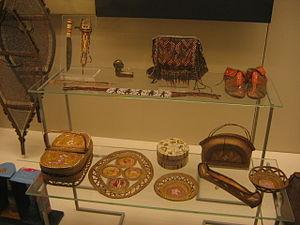
objets des Indiens du sud-est des USA.
Les Amérindiens, Indiens d'Amérique, Indiens, Autochtones ou encore membres des Premières Nations, aborigènes, natifs américains ou Autochtones américains, sont les habitants de l'Amérique avant la colonisation européenne et leurs descendants. La présence humaine dans cette partie du monde remonte au Paléolithique. En 1492, ils occupent la totalité des Amériques : Amérique du Nord, Amérique centrale, Amérique du Sud, ainsi que les Caraïbes.